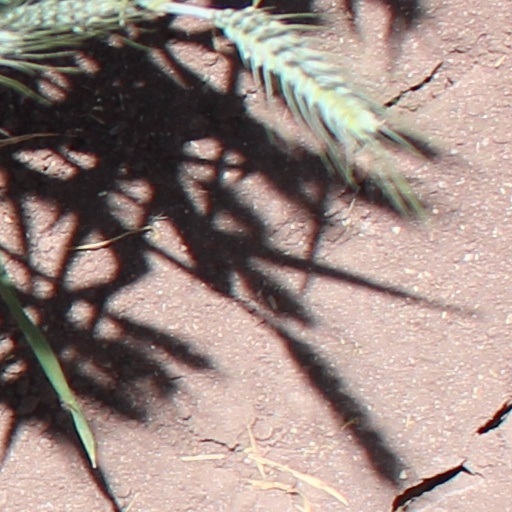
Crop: wheat